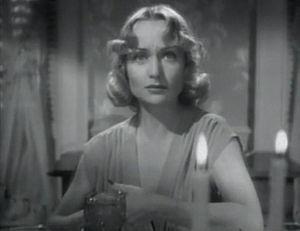
Le Lien sacré est un film américain réalisé par John Cromwell, sorti en 1939.